List of Home and Away characters introduced in 2012

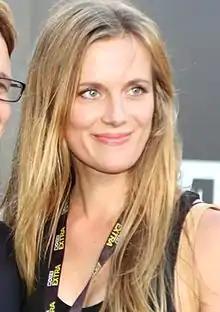
Catherine Mack plays Natalie Davison

Melissa "Mel" Gregg, played by Allison Cratchley, made her debut screen appearance on 13 April 2012. The character and Cratchley's casting was announced on 31 March 2012. Mel is a doctor and the ex-wife of Harvey Ryan (Marcus Graham). Of her character, Cratchley said "She had the break-up with Marcus's character and then they separated and she went to the city with another man and their daughter, Lottie, played by Morgan Weaving. But then that relationship breaks down, and since Mel's parents live in Summer Bay, she comes back for a bit of support." Cratchley told a reporter for "TV Week" that sparks fly between Mel and Harvey's girlfriend, Roo Stewart (Georgie Parker). She added that there would be tension between the two women and that Mel is a single mother who is "trying to keep her head above water and projecting stuff on to [Roo]." The reporter said Summer Bay would get "a shake-up" when Mel arrives. Mel later has a one-night stand with Harvey and Graham stated "Mel has always had unresolved feelings for him and I think she sees an opportunity and takes it."